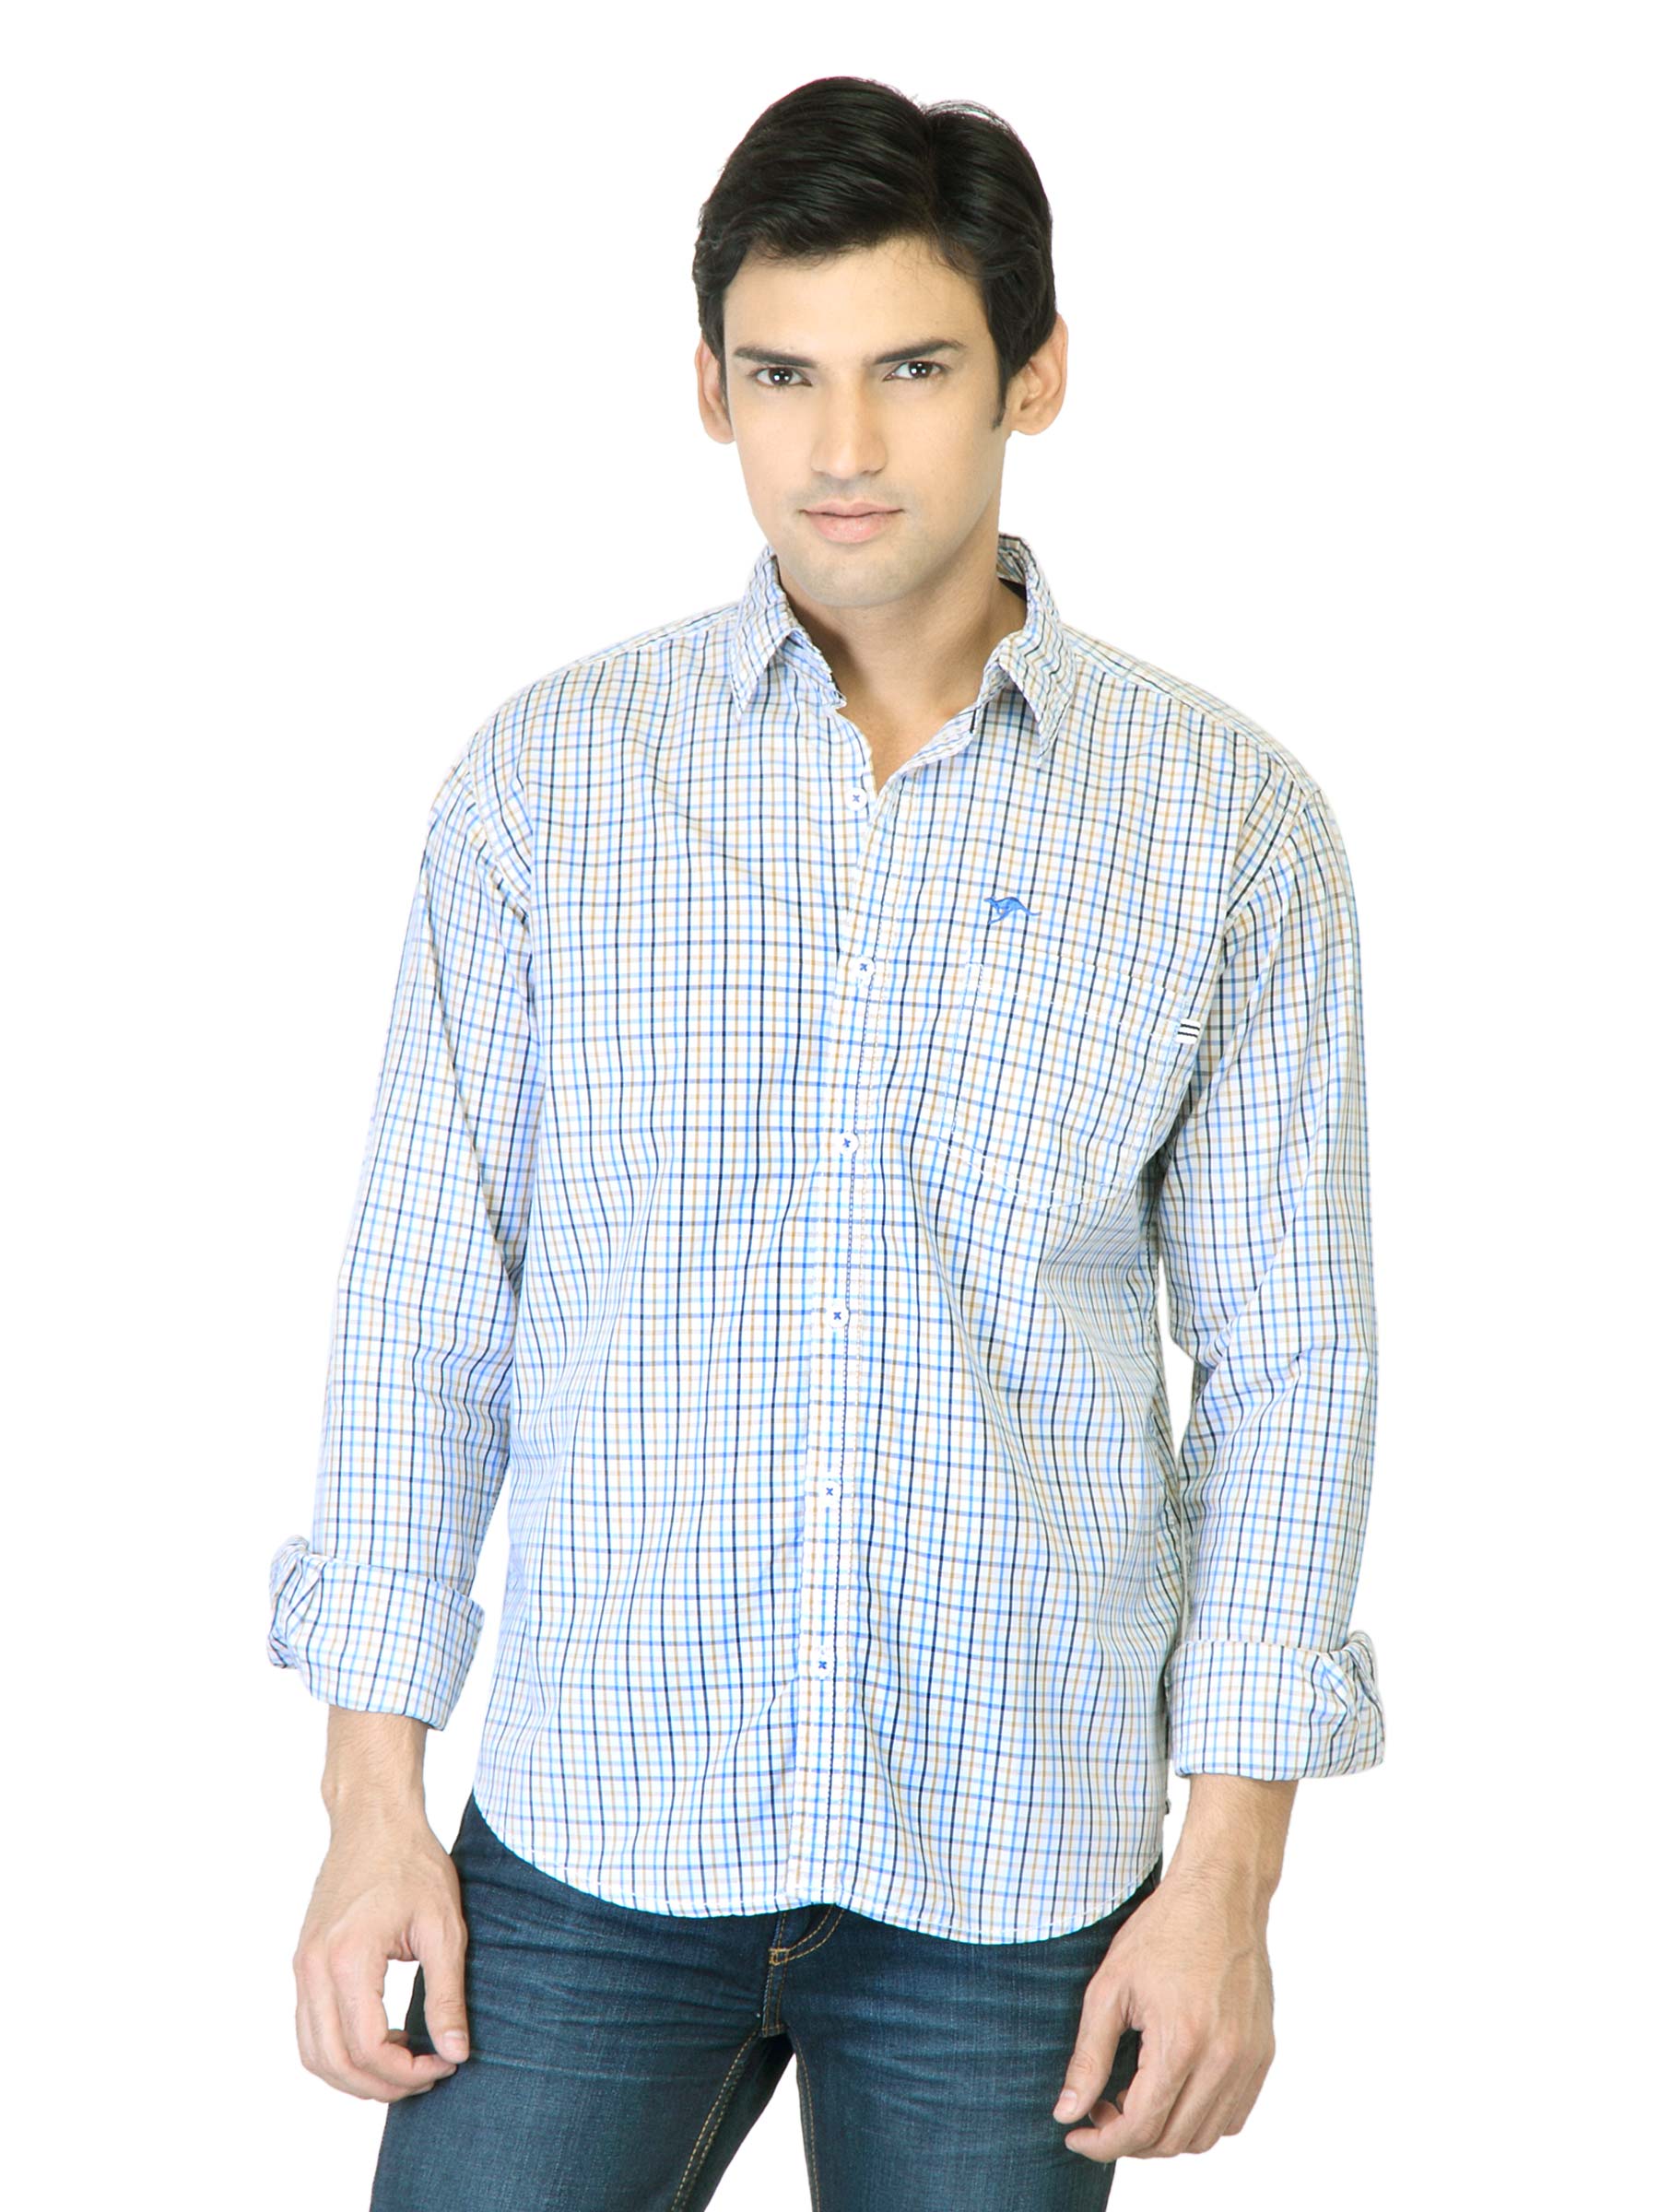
Highlander Men Blue Check Shirt
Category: Apparel / Topwear / Shirts
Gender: Men
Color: Blue
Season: Fall 2011
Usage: Casual